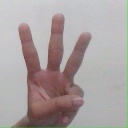
अक्षर: व